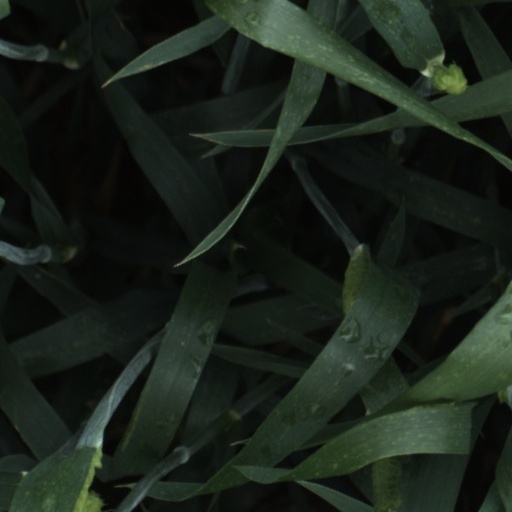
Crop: wheat